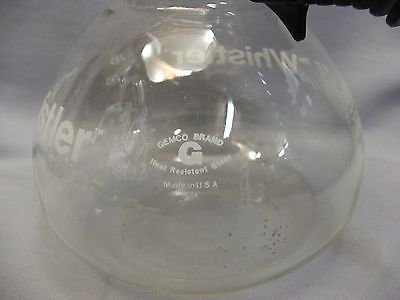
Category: kettle